Effects of Hurricane Hazel in Canada

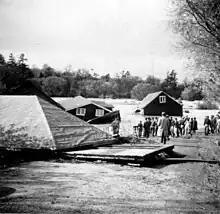
Damage as a result of Hazel was already being assessed the following morning.

Eight hundred troops (fifteen militia groups and eight army reserve units) were summoned to Toronto to assist with the cleanup. Local members of the navy assisted by providing boats and 100 men. The army donated 900 blankets, 350 mattresses, 175 double decker beds, and 150 stretchers in the relief effort. Tools such as bulldozers, crowbars, and pike poles were used to search for bodies. The length of time for which the militia, which as composed of civilians, could help was limited, as their employers could not afford to keep paying them during their absence. Most stayed for two weeks, and others continued to volunteer during their time off.